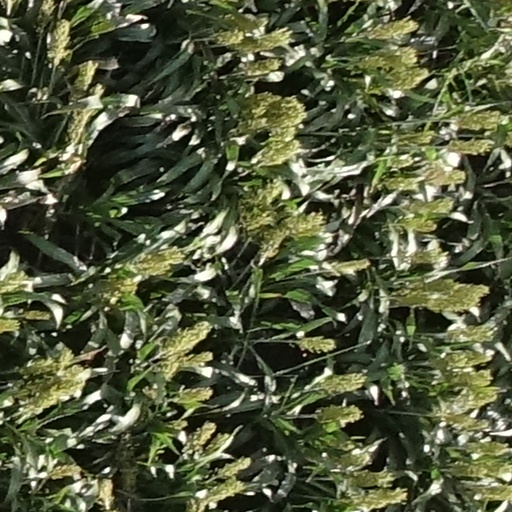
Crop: sorghum